Proud (film)

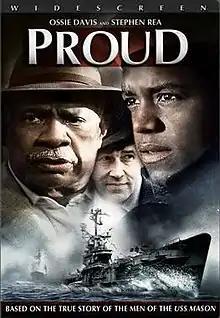
Promotional poster

Proud is a 2004 film directed by Mary Pat Kelly and stars veteran actor and activist Ossie Davis, in his final film performance. The motion picture was filmed in Elmira NY and Buffalo, NY. The screenplay was written by Kelly based on her non-fiction book "Proudly We Served" (1999).